Gert van Egen

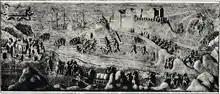
Relief from Frederick II's tomb showing the siege of Akershus Fortress in 1567. Bottom left: Oslo with St. Hallvard's Cathedral

Frederick II died in 1588 and a year later Gert van Egen was commissioned to make a monumental tomb of the king to be placed in Roskilde Cathedral. The initiative came from the deceased king's son Christian IV and widow, Dowager Queen Sophie.